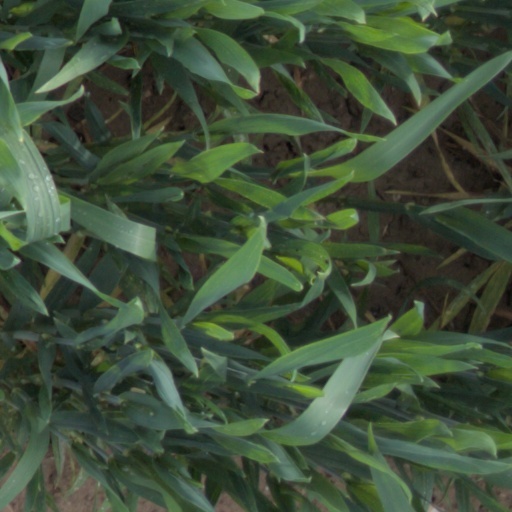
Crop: wheat